A Lust to Kill

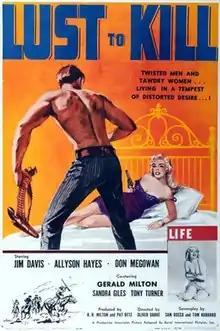
Theatrical release poster

A Lust to Kill is a 1958 American Western film directed by Walter Grauman and starring Jim Davis, Don Megowan, and Allison Hayes. The film is also known as "Lust to Kill", "A Time to Kill", and "Border Lust".